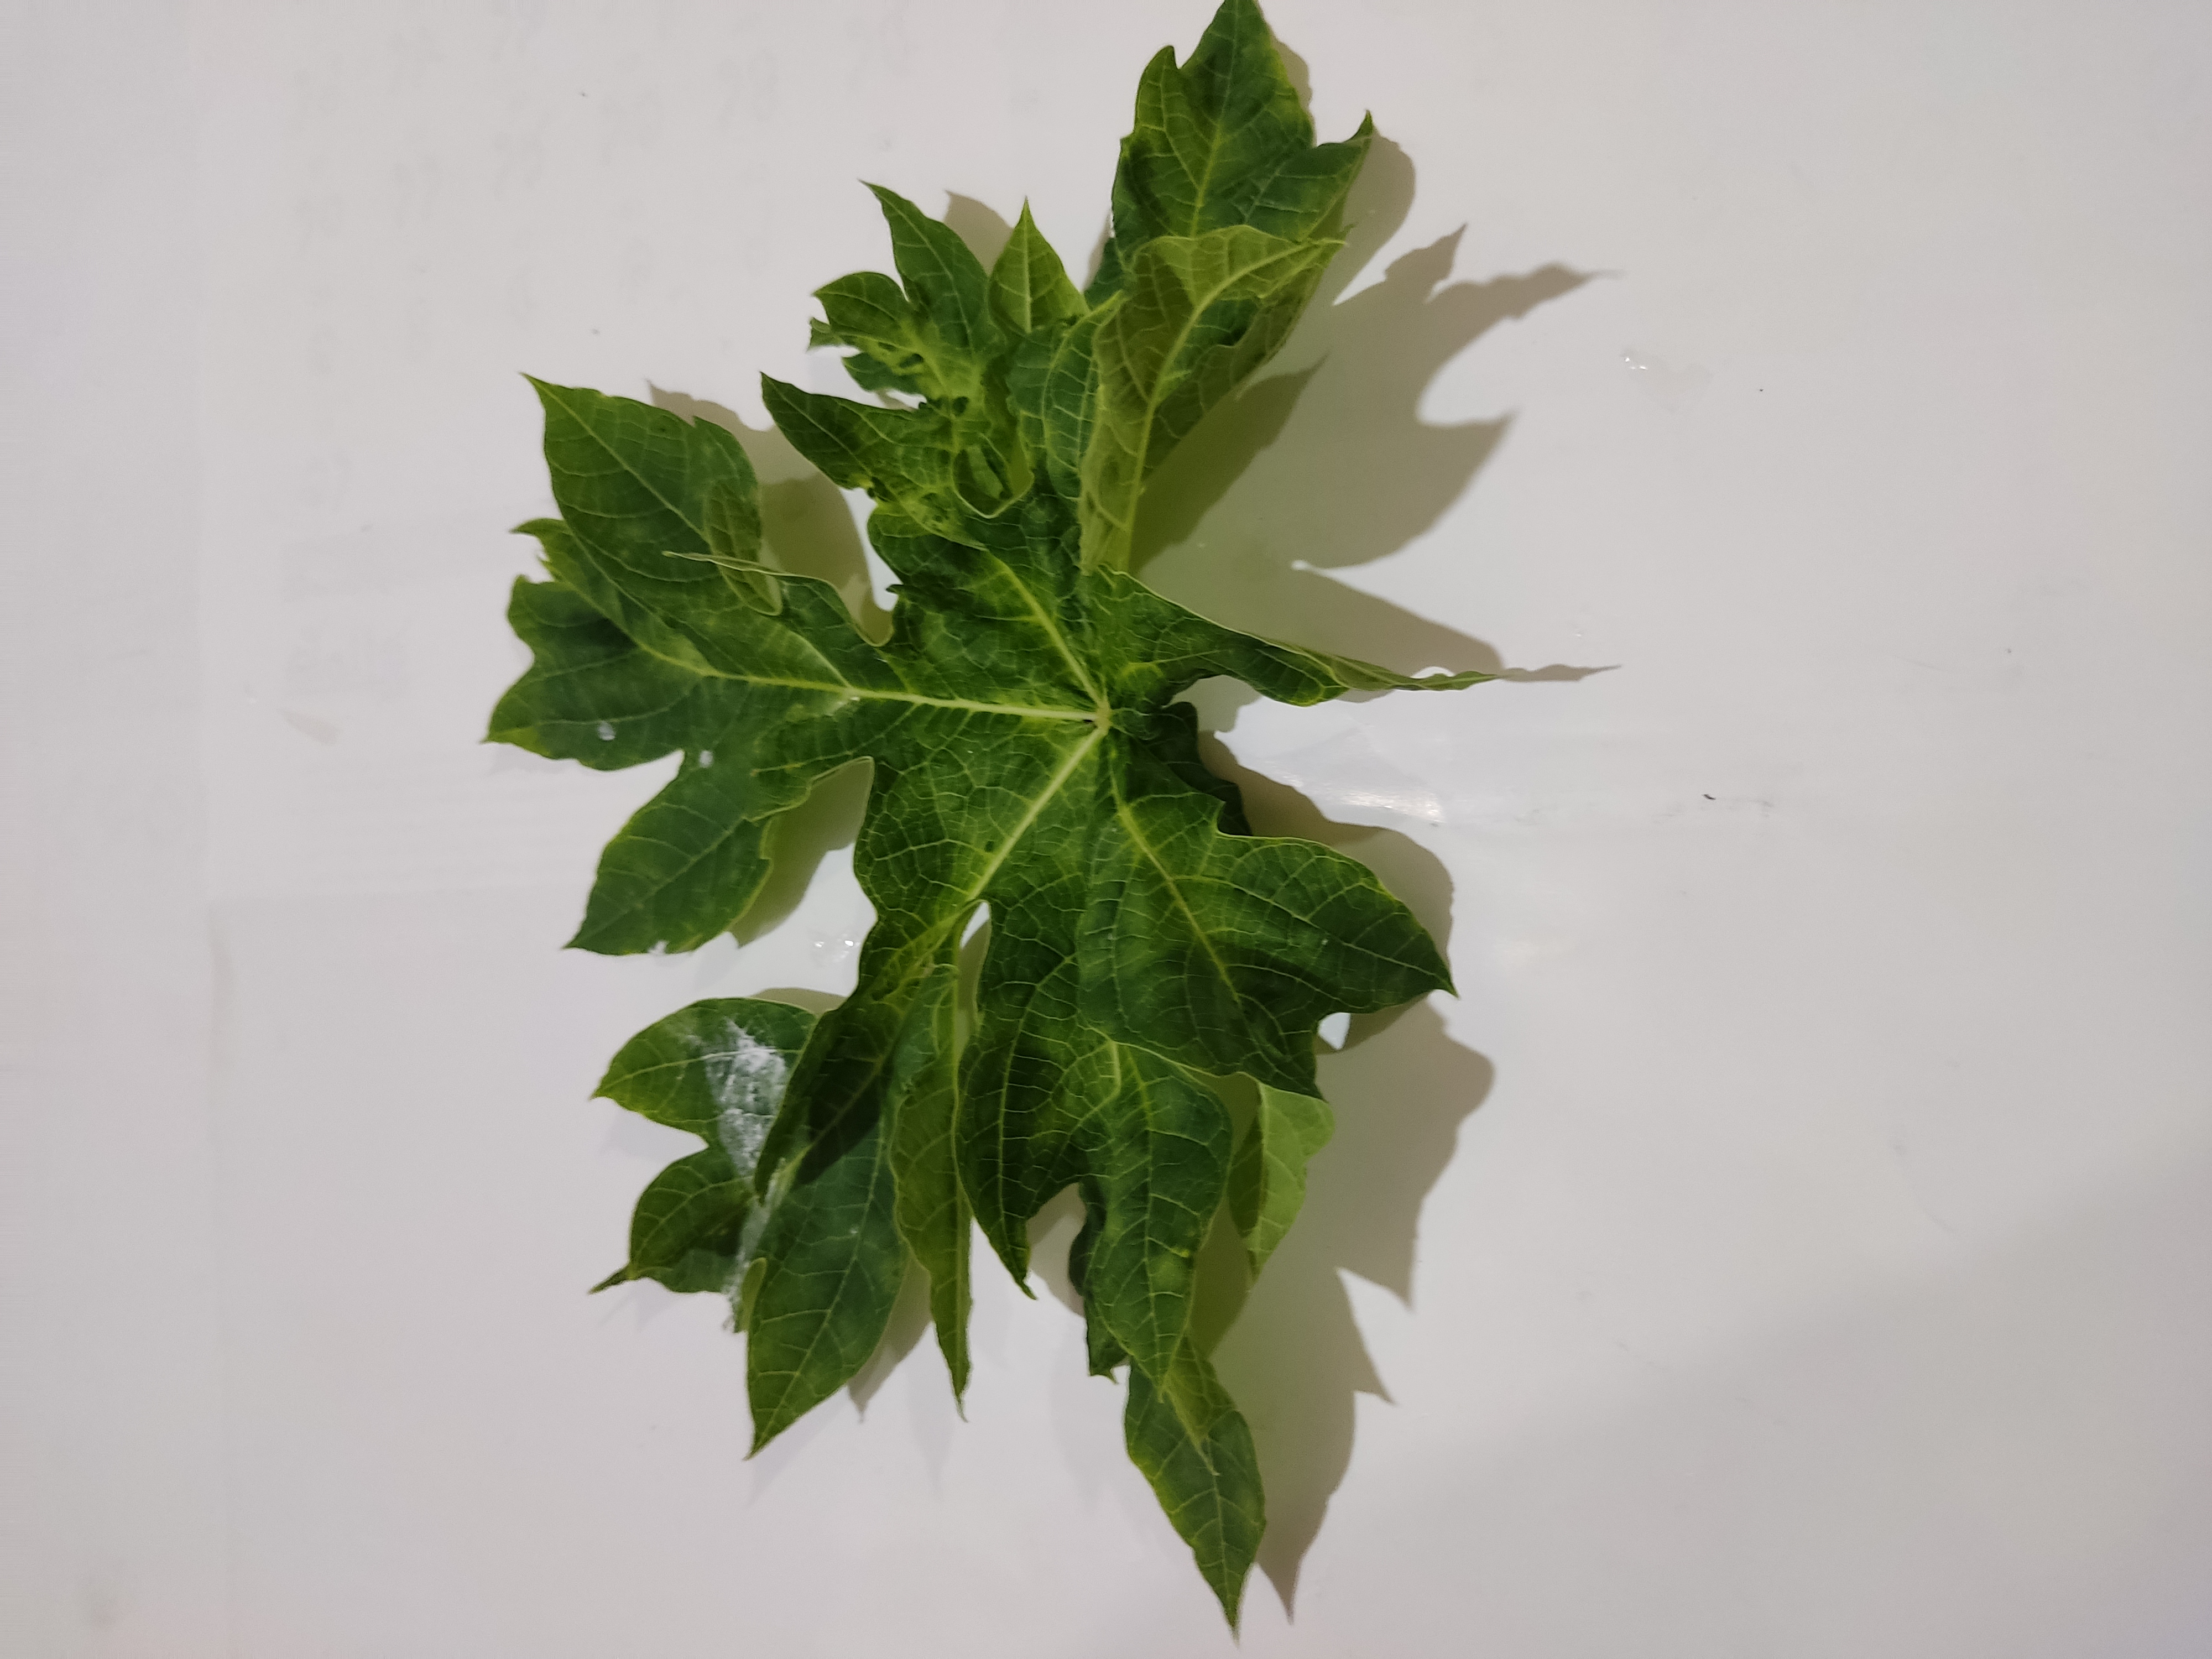
Label: Leaf Curl